Red Buttons

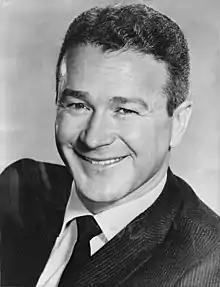
Buttons in 1959

Red Buttons (born Aaron Chwatt; February 5, 1919 – July 13, 2006) was an American actor and comedian. He won an Oscar and Golden Globe for "Sayonara". He was nominated for awards for his work such as "Harlow" (1965), "They Shoot Horses, Don't They?" (1969), and "Pete's Dragon" (1977).